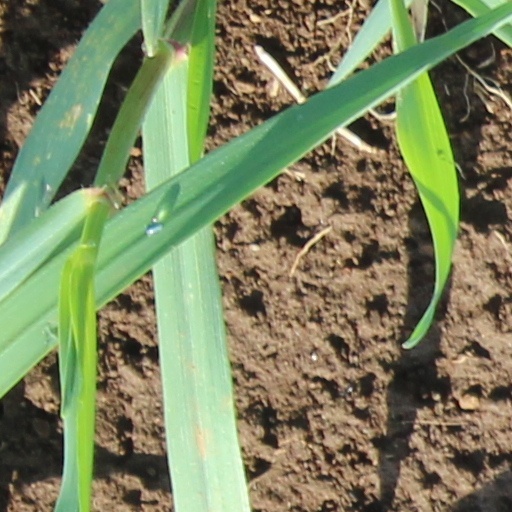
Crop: wheat